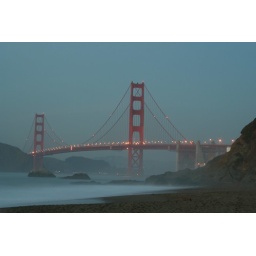
Fog rolls in through the Golden Gate at twilight. Taken from the ocean side of the bridge at Baker beach.